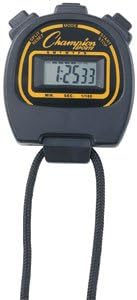
Big Display Coach's Stop Watch w/ Lap Counter (Shock/Water Resistant) All Sports: Football/Soccer/Hockey/Running/Swimming/Etc
Category: Sports & Outdoors
Coach's Sports Stop Watch. 1/100 Second Precision with Lap Counter, Big Digit Display, Water/Shock Resistant. Sports Training: Football/Basketball/Soccer/Hockey/Lacrosse/Etc
Features: Coach's Sports Stop Watch | 1/100 Second Precision with Lap Counter | Big Digit Display | Water/Shock Resistant | Sports Training: Football/Basketball/Soccer/Hockey/Lacrosse/Etc